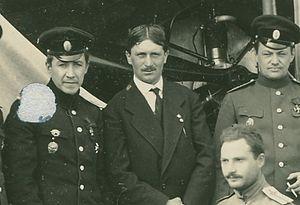
Henri Péquet est un aviateur français, né le 1ᵉʳ février 1888 à Bracquemont, mort le 13 mars 1974. Il est le premier aviateur à avoir transporté officiellement du courrier par avion le 18 février 1911, ouvrant ainsi l'histoire de la Poste aérienne.